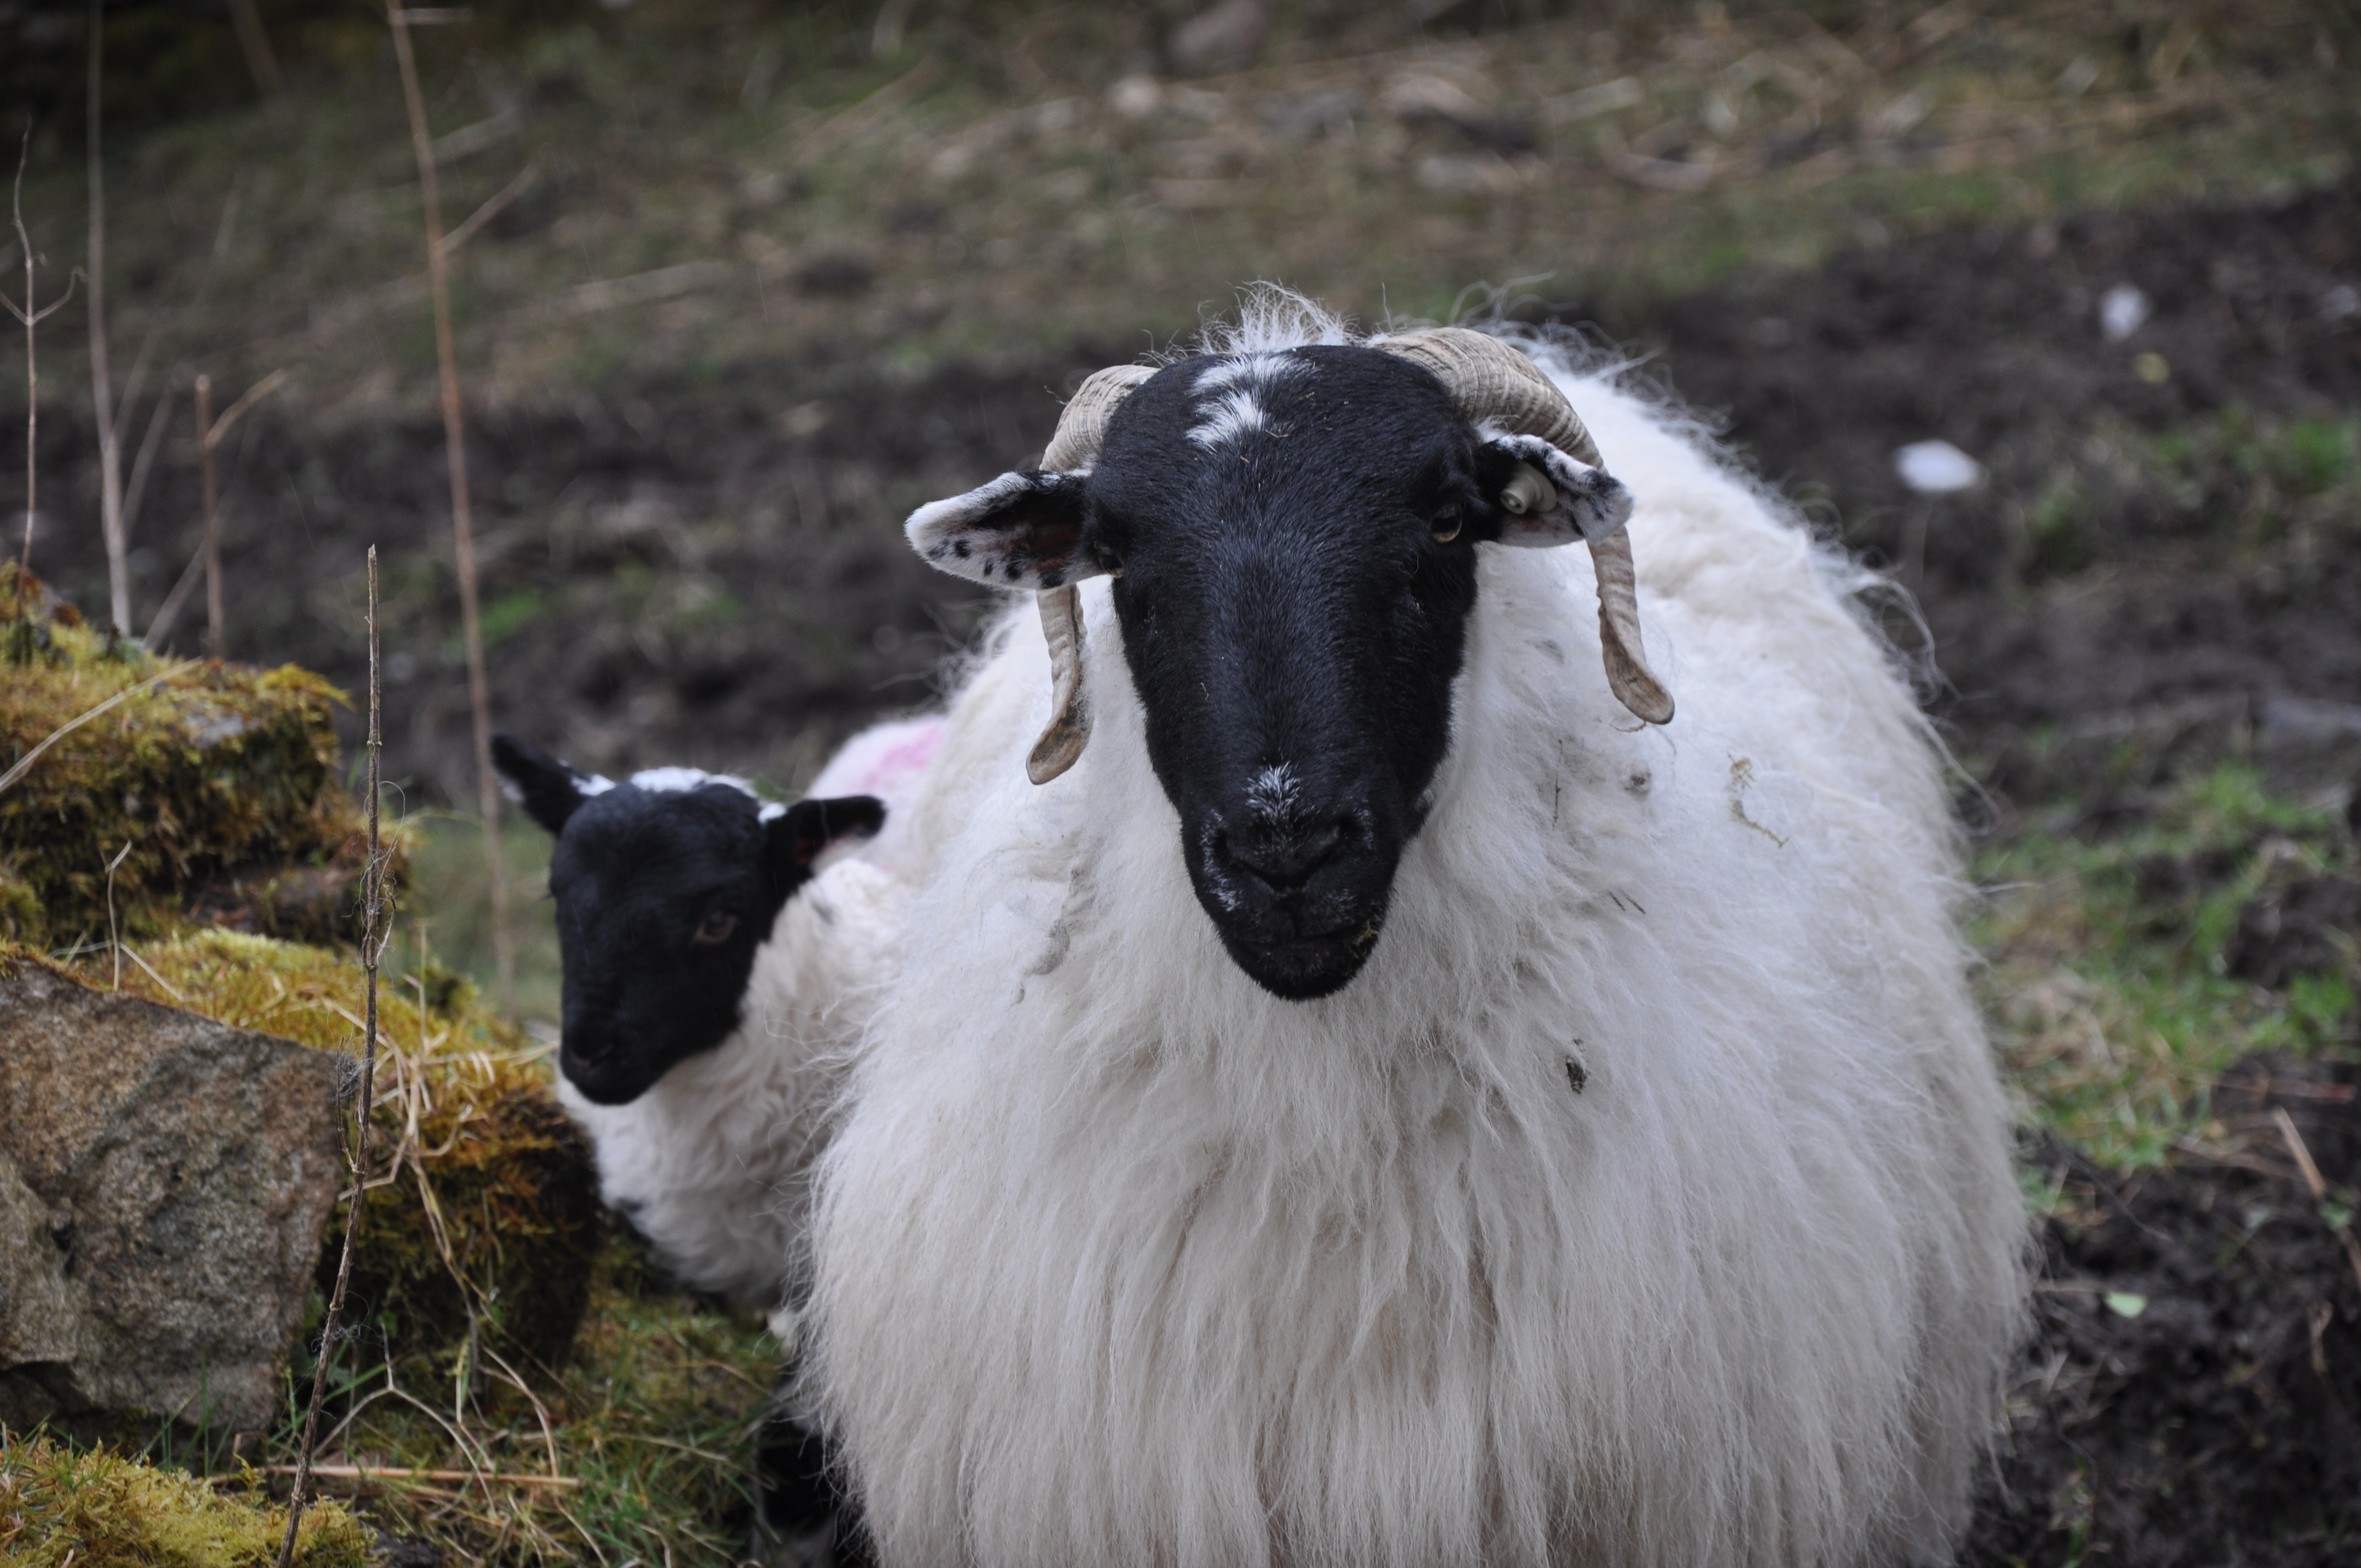
farm, animal, goat, horn, pasture, sheep, mammal, fauna, lamb, goats, vertebrate, sheeps, ireland, ewe, cow goat family